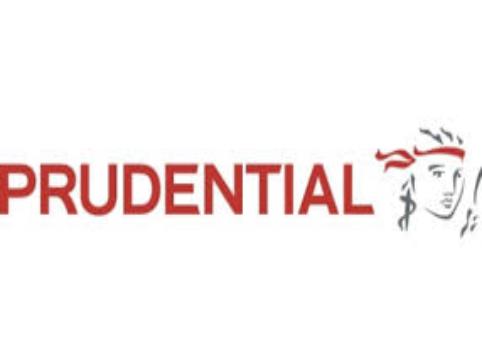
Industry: Others